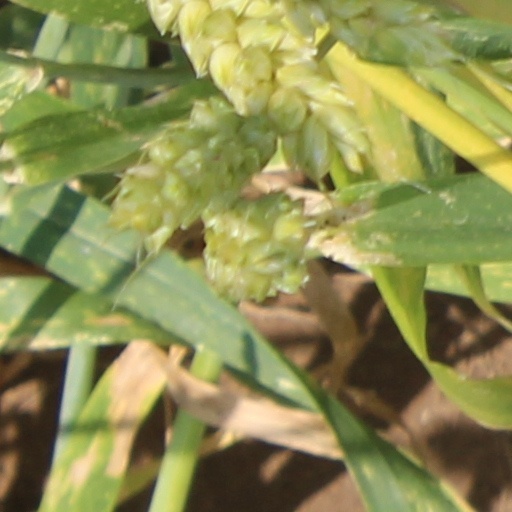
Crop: wheat